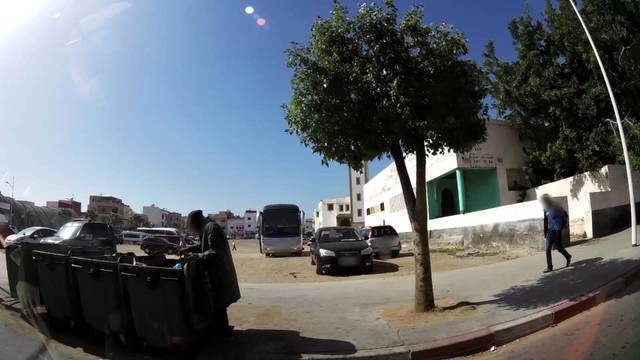
Region: Morocco
Coordinates: 30.413, -9.589